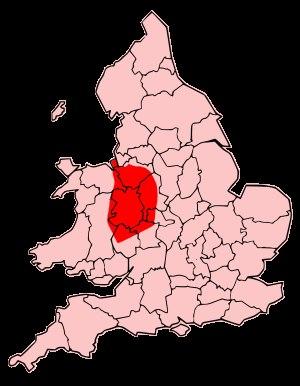
Les Cornovii sont un peuple celte de Grande-Bretagne de l'âge du fer et de la période romaine. Son territoire s'étendait sur l'ouest des Midlands, soit les actuels comtés du Cheshire et du Shropshire et le nord du Staffordshire et du Herefordshire, ainsi que sur l'est du pays de Galles, soit les parties orientales des actuels comtés du Flintshire, Powys et Wrexham. Leur territoire était limitrophe de celui des Brigantes au nord, des Corieltauvi à l'est, des Dobunni au sud, et des Deceangli et Ordovices à l'ouest.